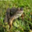
Label: frog